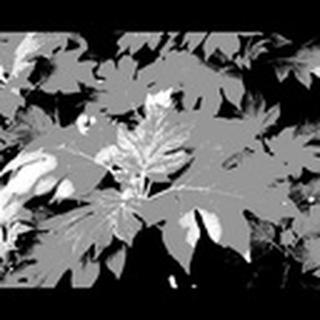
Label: healthy_cotton